Swedish Armed Forces School for Secondary Education

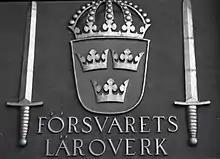
Entrance to the school in Uppsala.

During the 1960s, education at the three schools was adapted to the changes that the secondary education school underwent in the public school system. In connection with this, FL changed its name on 1 July 1971 to "Försvarets gymnasieskola" (FGS). As a result of the new eligibility rules in general subjects which were established by the government in June 1977, a secondary education two-term course for platoon officer candidates in the Army who had no secondary education or only limited such was carried out as of January 1978, instead of the supplementary and additional training which was previously granted. The education included two classes on a two-year course in the subjects Swedish, English, social studies and natural sciences, as well as one class in mathematics. Compared with the secondary school's two-year social program, the FGS's timetable took more hours in natural science and gymnastics, as well as fewer hours in social studies and social law. In order to be allowed to apply to the Swedish Army Company Officer School and corresponding education within the other military branches, an education was given which corresponded to the secondary school's two-year social program. FGS also had psychology as well as voice and speech as compulsory subjects. For regimental officer candidates with only compulsory school ("grundskola") competence, comparable education was conducted as for company officer candidates so that teaching in Swedish corresponded to the requirements for three-year upper secondary school ("gymnasieskola"). In order to be allowed to apply to the army's regimental officer course or to equivalent education in other military branches, education was also given according to the curriculum of the upper secondary school's three-year natural science or social science program. The difference was that the number of hours in gymnastics had been increased.